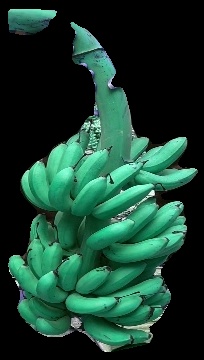
Variety: rasbale
Grade: grade1